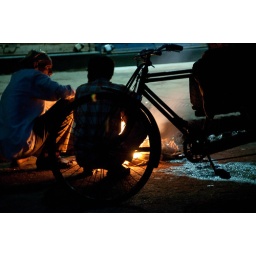
Wandering around flower market outside Fatepuri Masjid on Chandni Chowk in Old Delhi